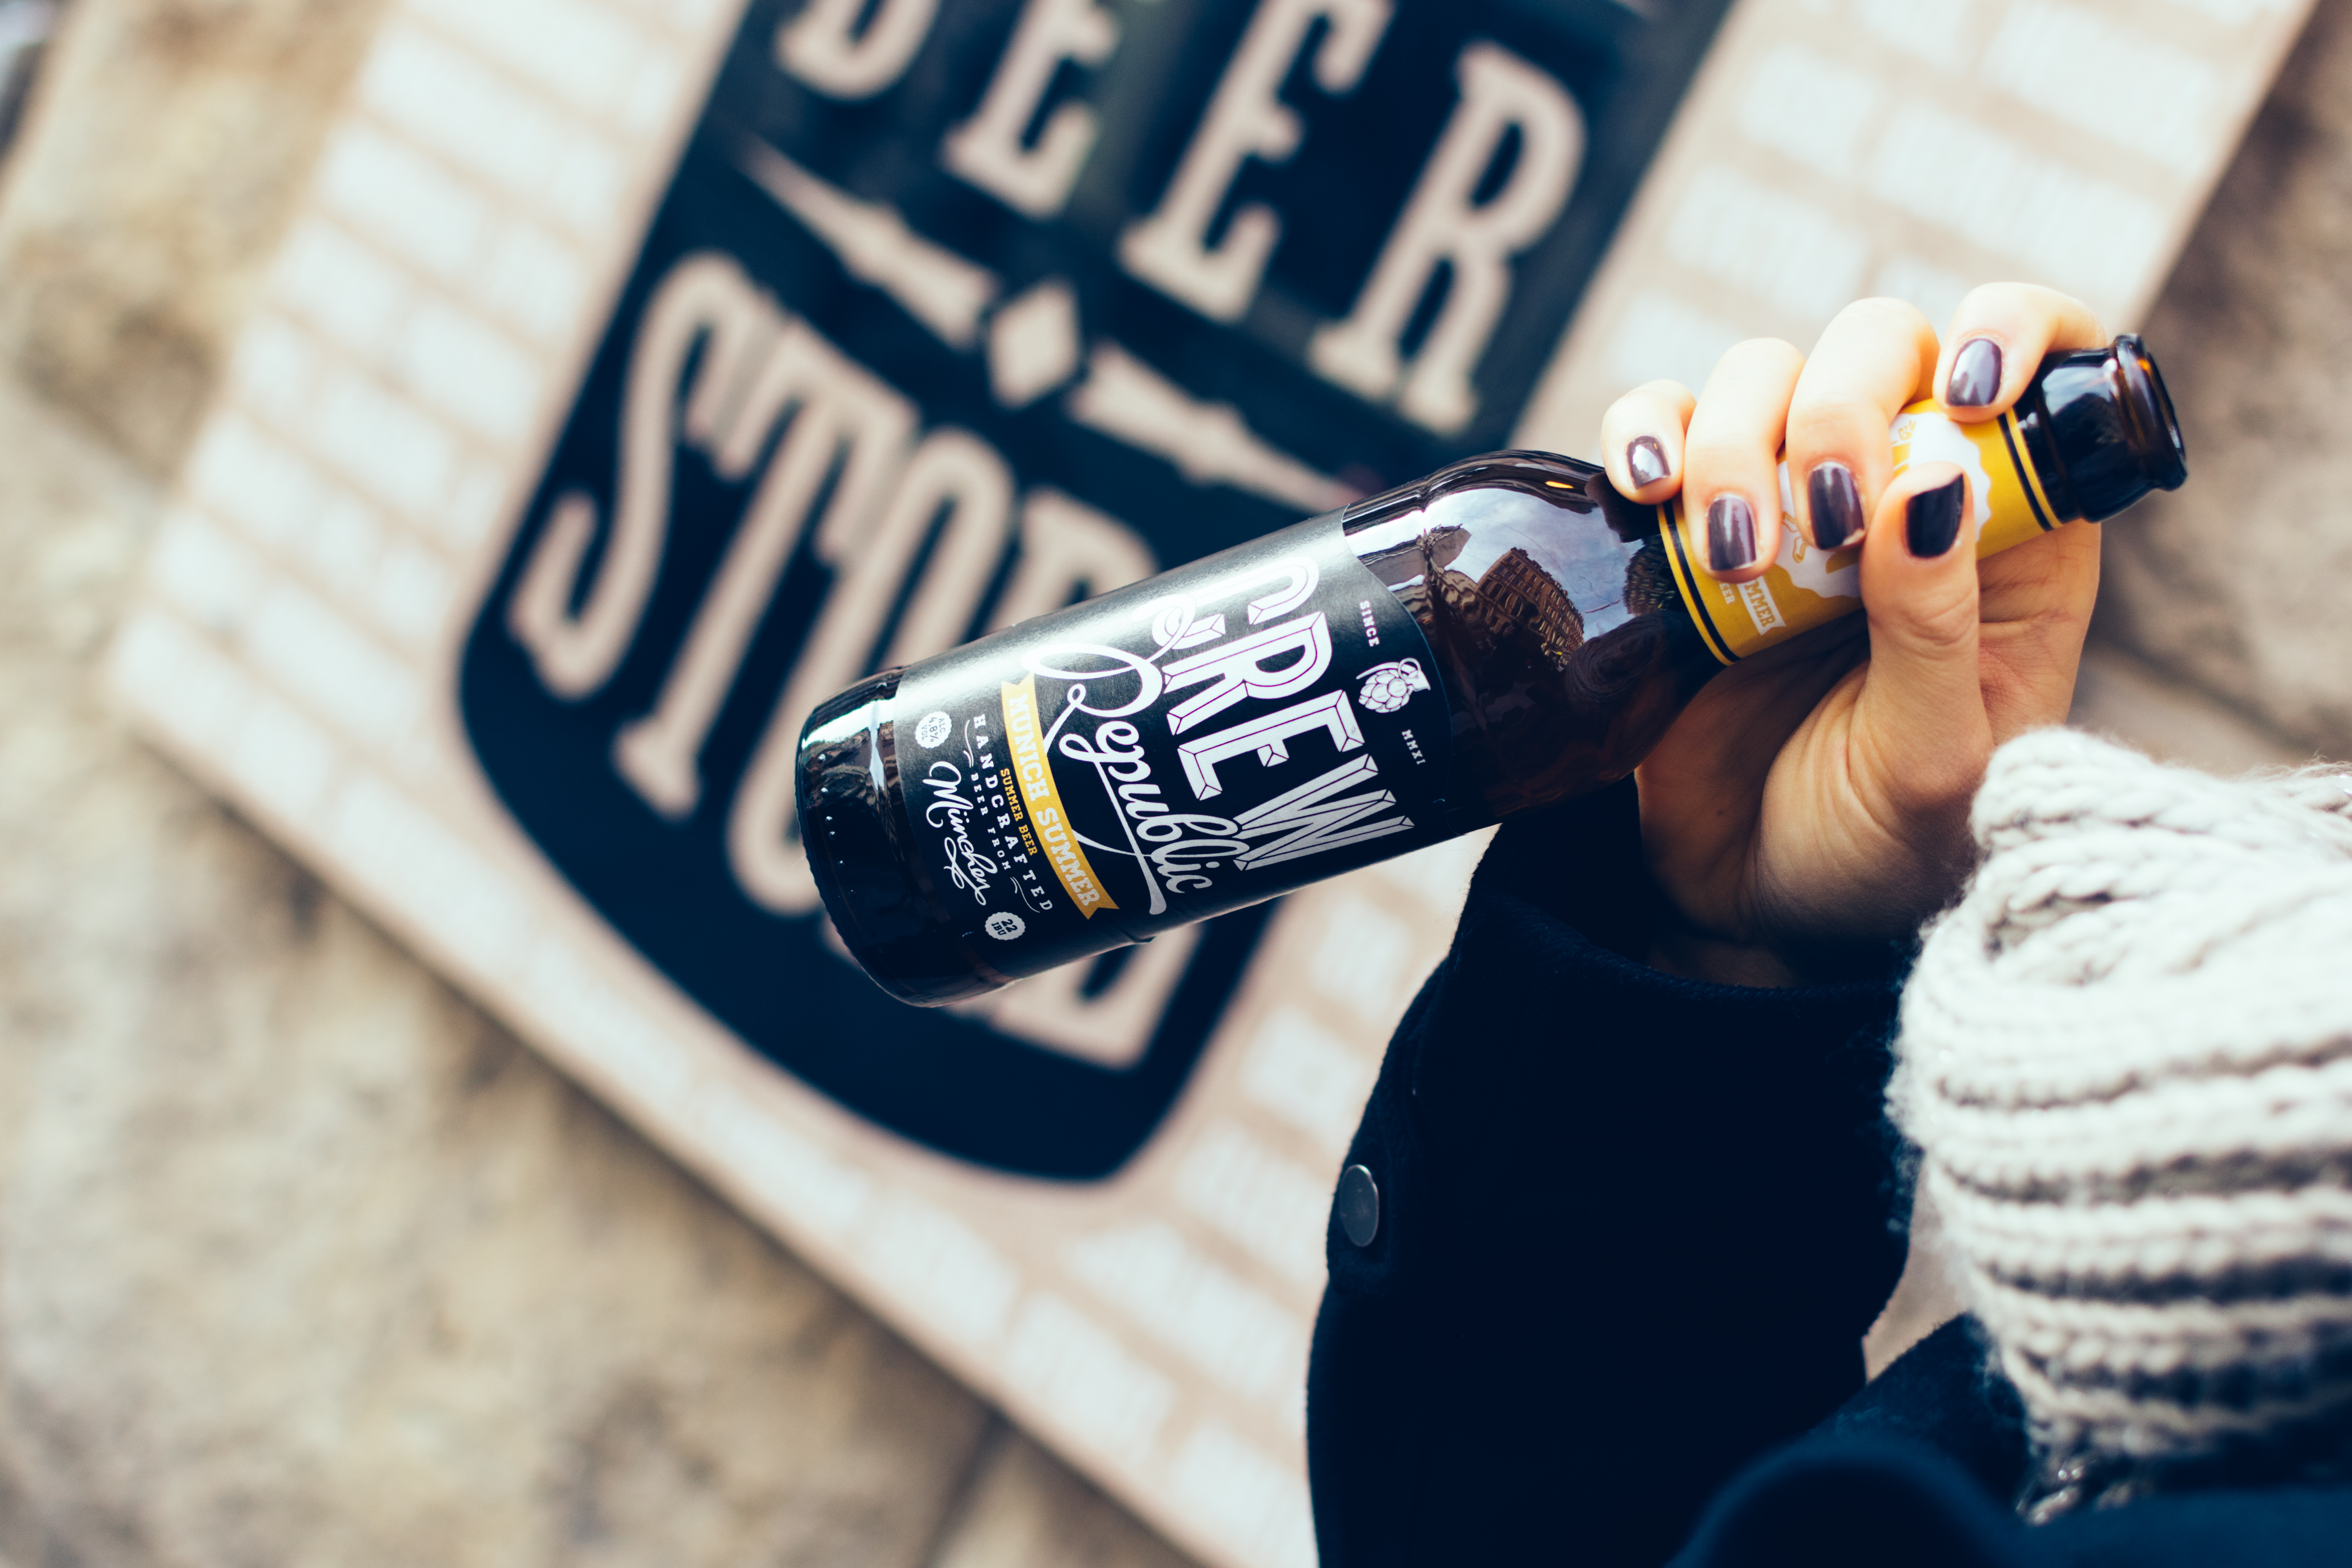
drink, alcohol, photography, beer